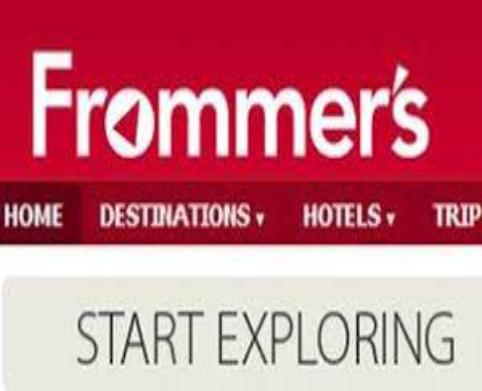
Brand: Frommer's
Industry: Necessities